Michael John O'Brien

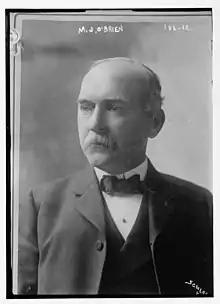
M.J. O'Brien, 1912. Portrait by George Grantham Bain.

The Hon. Michael John O'Brien (19 September 1851 – 26 October 1940) was a railway builder, industrialist and philanthropist. He was named to the Senate of Canada in 1918. He was a founder of the town of Renfrew, Ontario. He was instrumental in the early history of professional ice hockey in Eastern Canada.